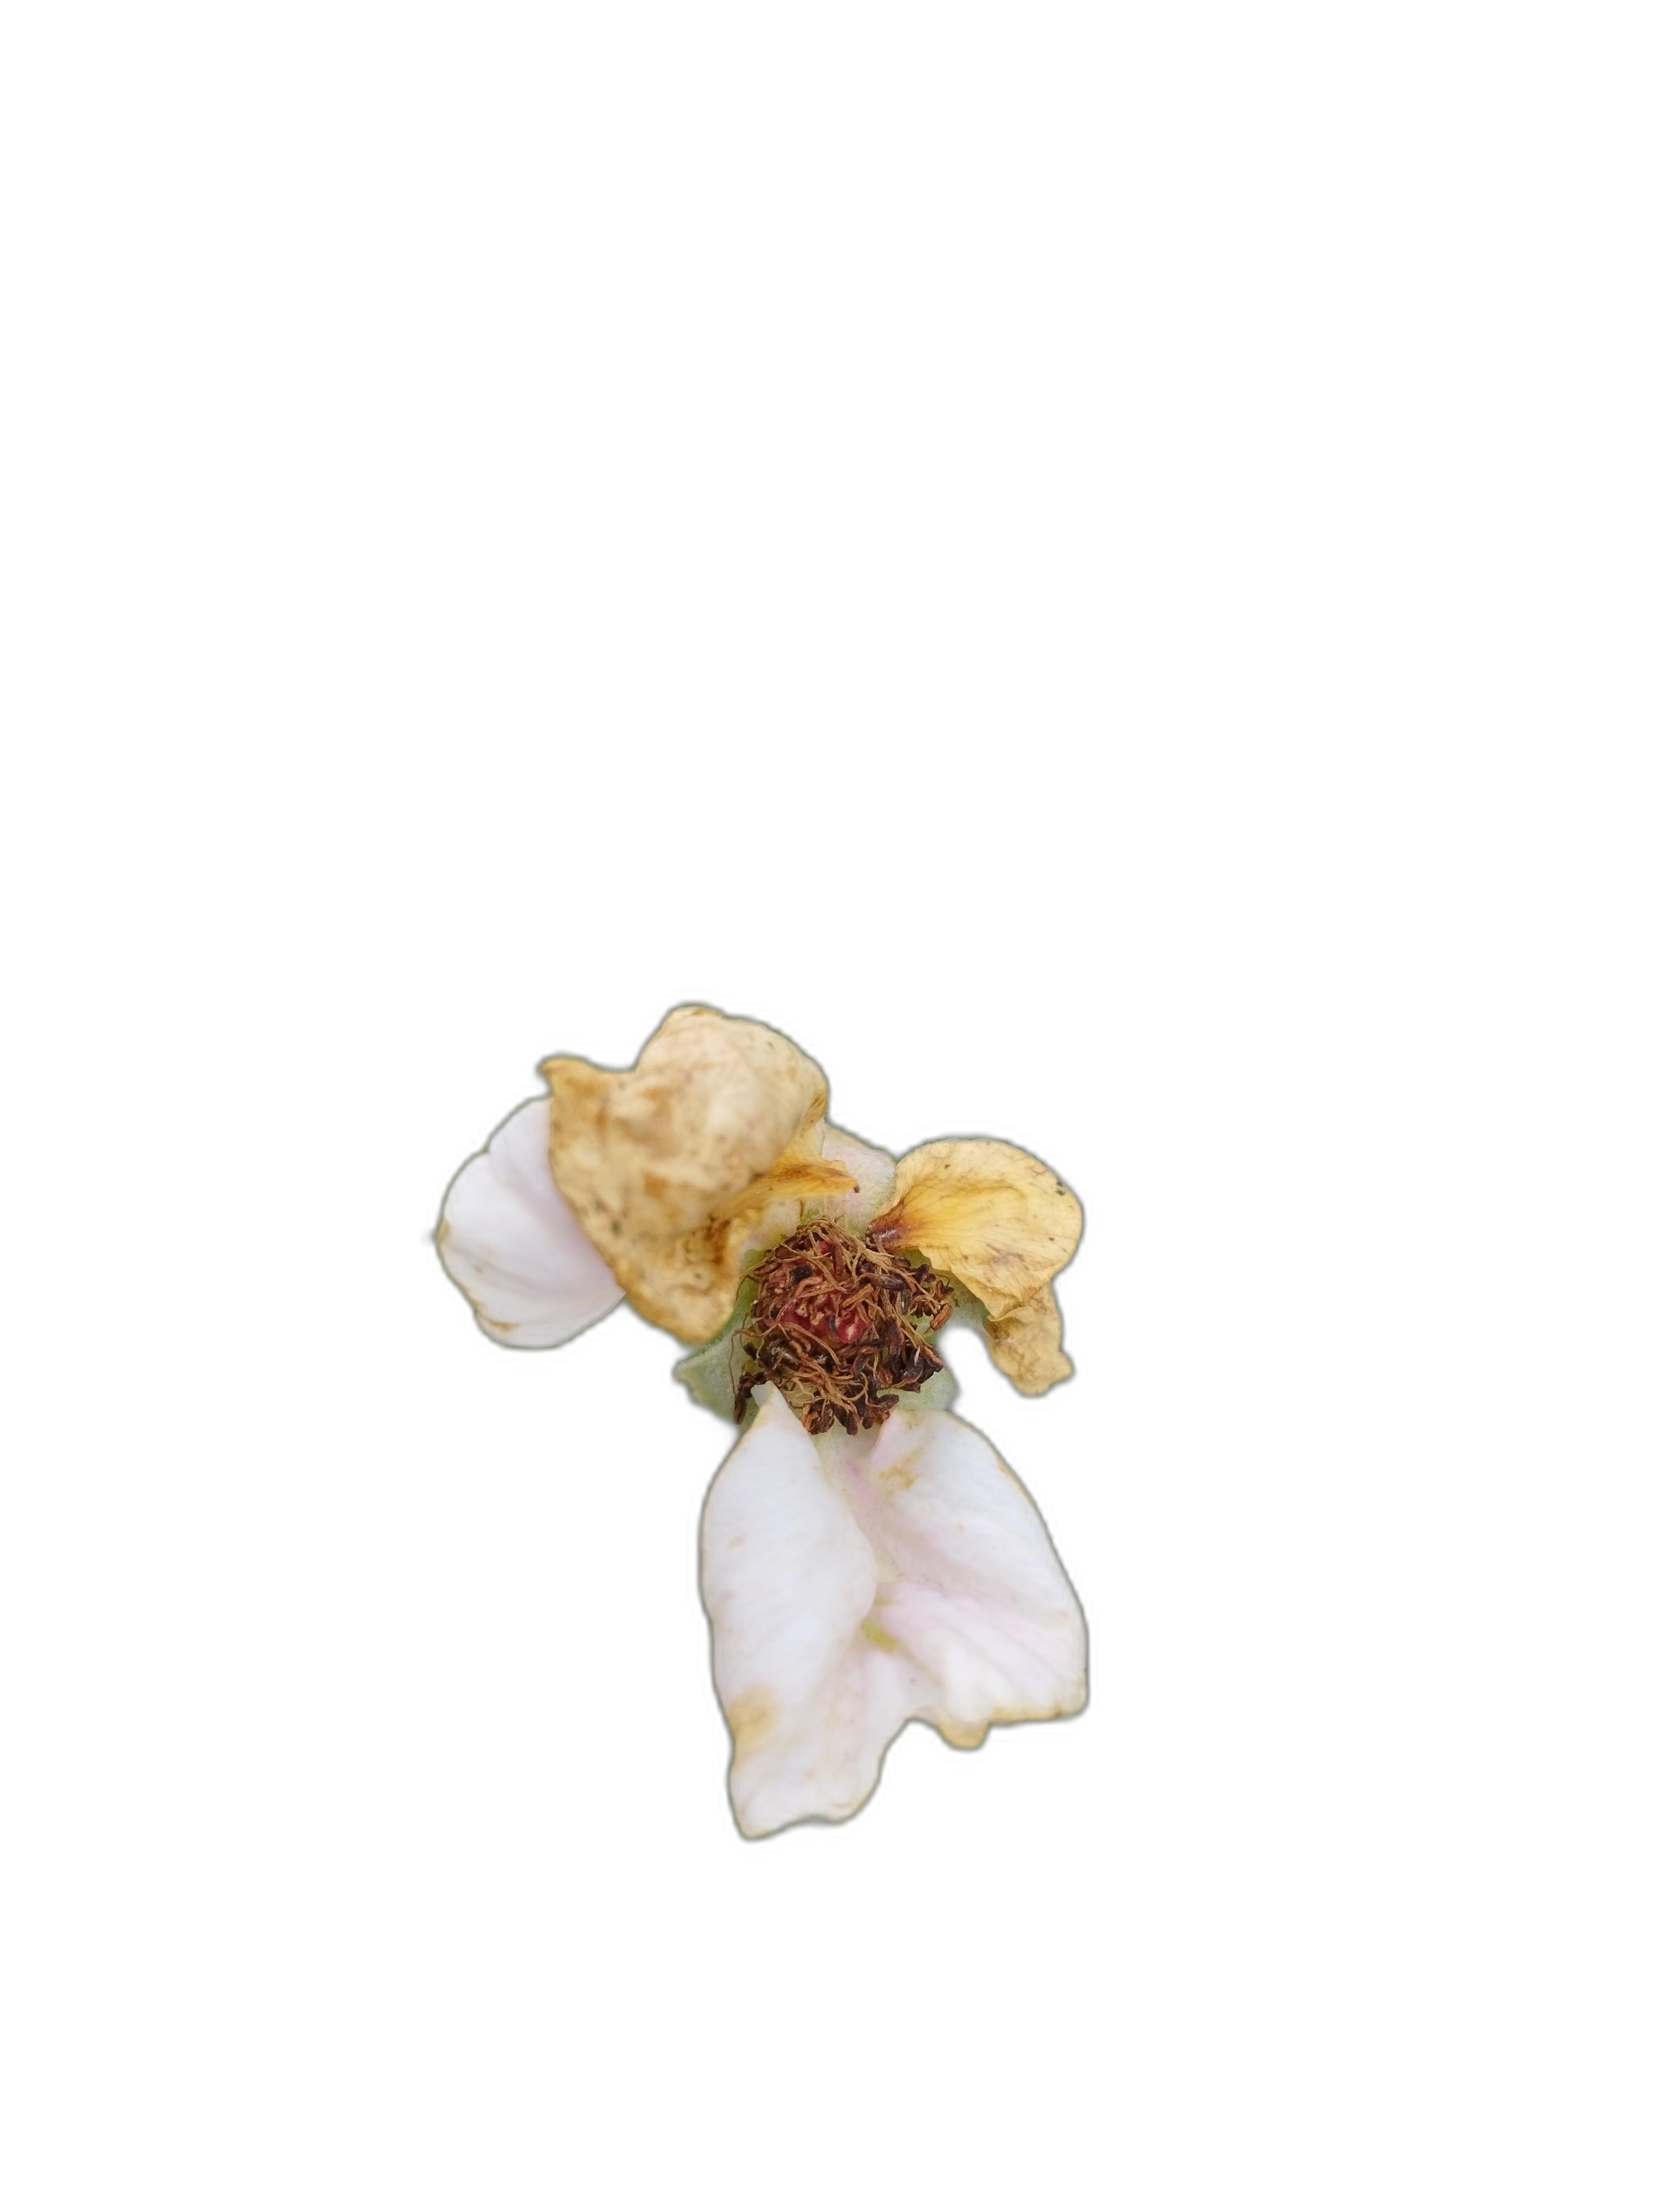
Label: Rose